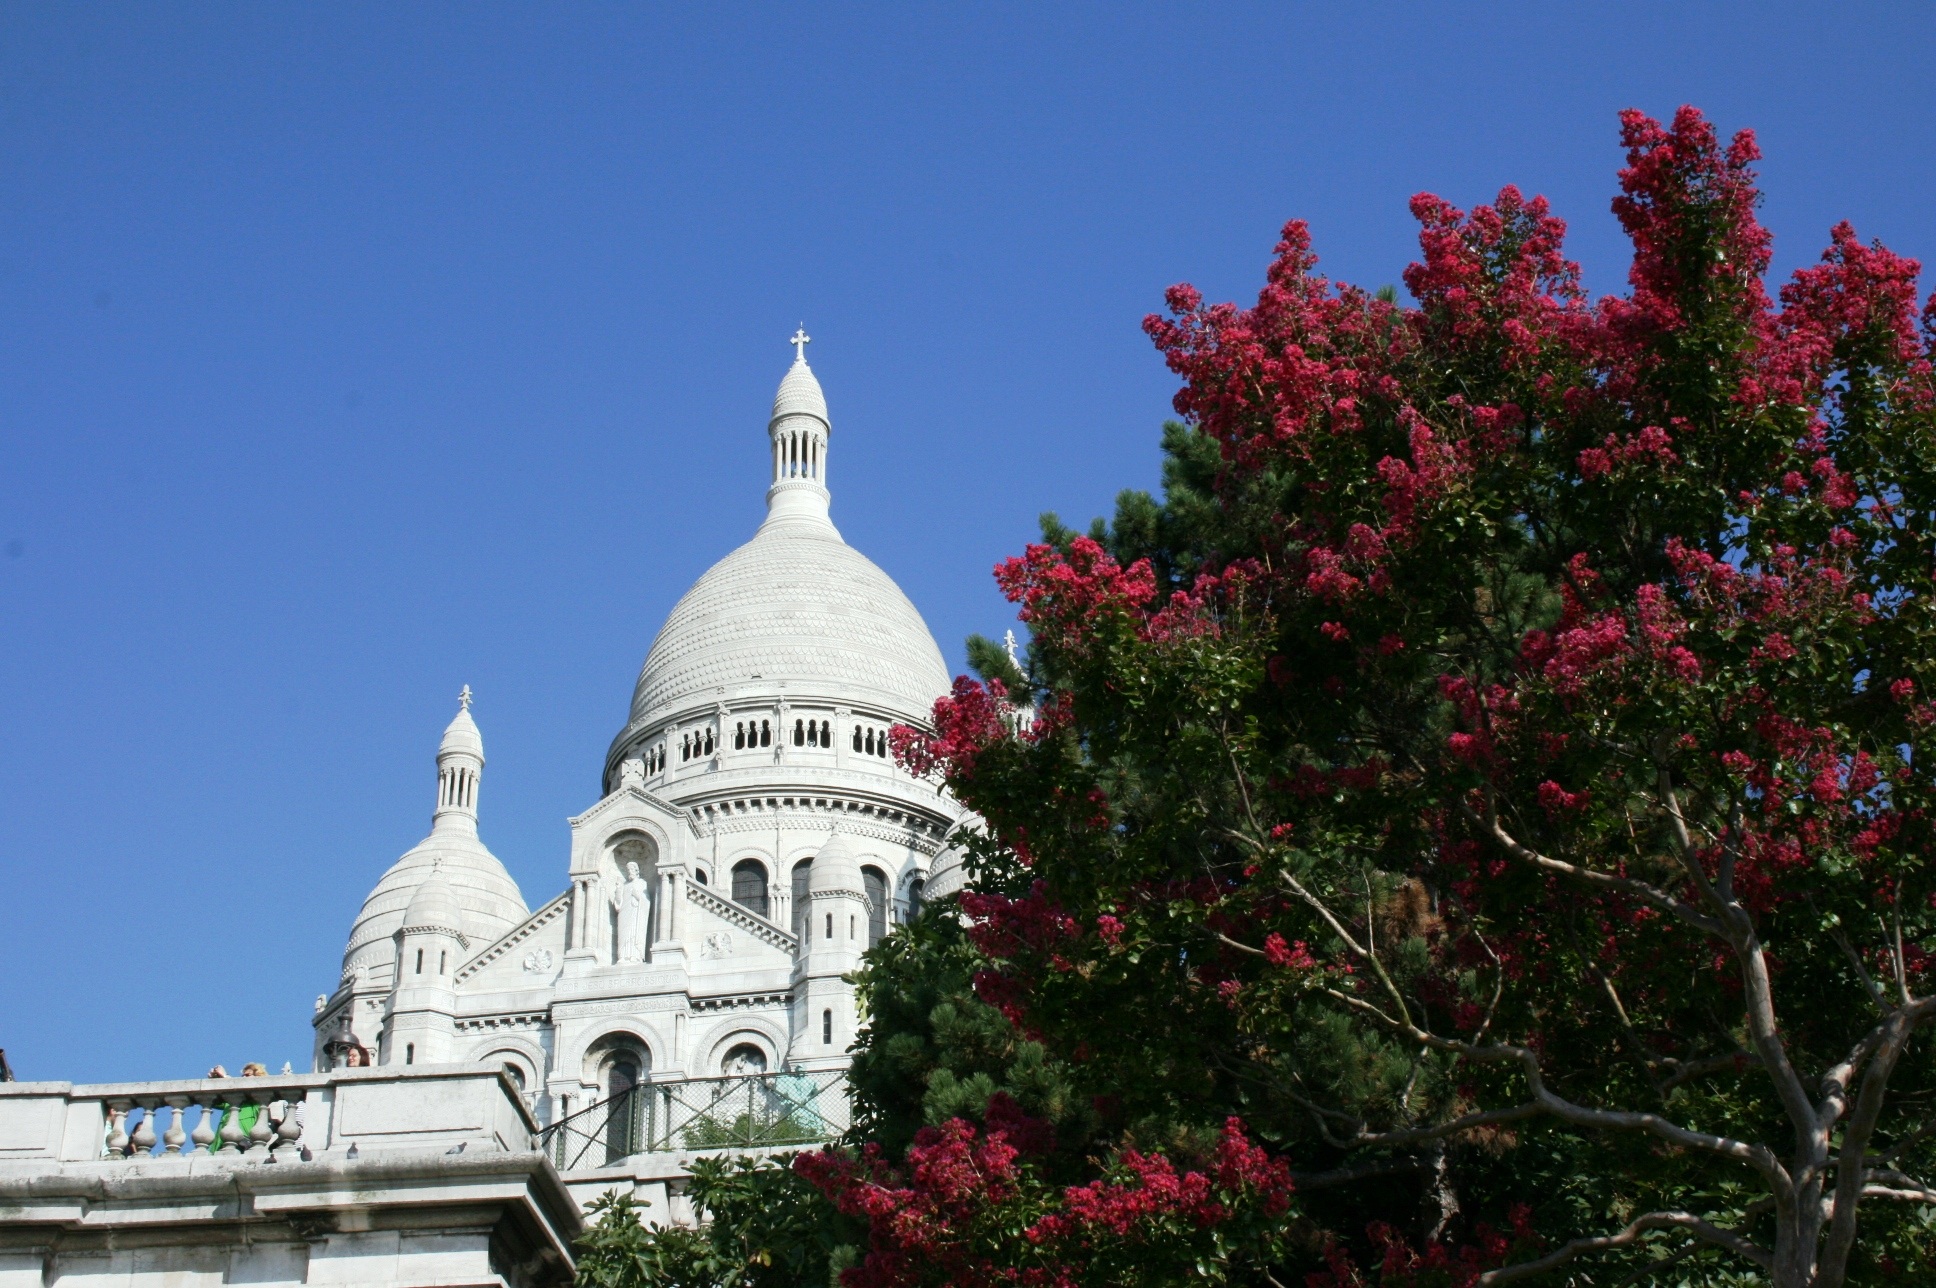
flower, building, paris, tower, landmark, cathedral, place of worship, monastery, sacre coeur, historic site, dome of church